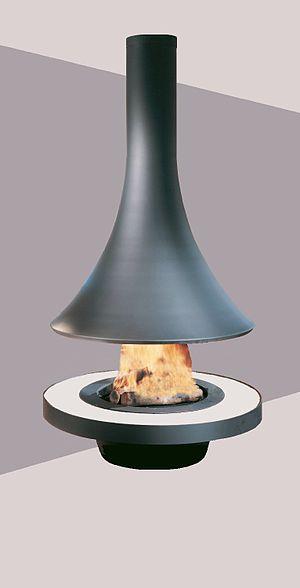
Cheminée centrale contemporaine à foyer ouvert.
Le bois énergie est une des bioénergies issue de la biomasse. Surtout utilisé comme combustible primaire, il est de plus en plus transformé industriellement en sous-produit combustible. C'est une énergie considérée comme renouvelable par le ministère de l'Environnement, de l'Énergie et de la Mer français, mais sa contribution à la pollution de l'air est « très élevée, comparée aux autres carburants ». En particulier, la combustion du bois génère beaucoup plus de particules en suspension que d'autres combustibles tels que le gaz naturel ou même le fioul.
Les particules en suspension en Europe concerne l'impact des particules en suspension présentes en Europe.
La pollution de l'air est une altération de la qualité de l'air pouvant être caractérisée par des mesures de polluants chimiques, biologiques ou physiques. Elle peut avoir des conséquences préjudiciables à la santé humaine, aux êtres vivants, au climat, ou aux biens matériels.